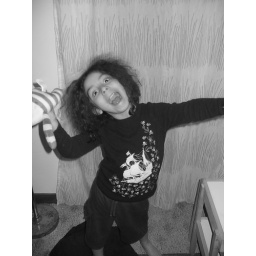
Just a 'normal' moment in our house. Yes, that is Brobee that my son is flinging wildly...except in our house his name is Groovy.